Atlético Morelia

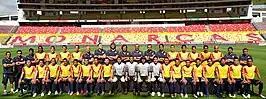
2012 squad.

Morelia has had some notable players in their history. Marco Antonio Figueroa is the club's all-time leading scorer with 130 goals. Adolfo Bautista, Rafael Márquez Lugo, Moisés Muñoz, Miguel Sabah, Joel Huiqui, Adrián Aldrete, Enrique Pérez, Édgar Lugo and Elias Hernandez, are some of the players that were called up to the Mexico national team while playing with the team. Raul Ruidiaz was the first Morelia player to achieve a Liga MX top scoring title.